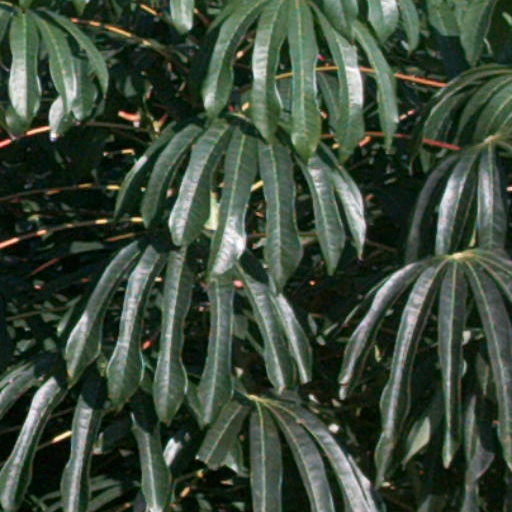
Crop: cassava